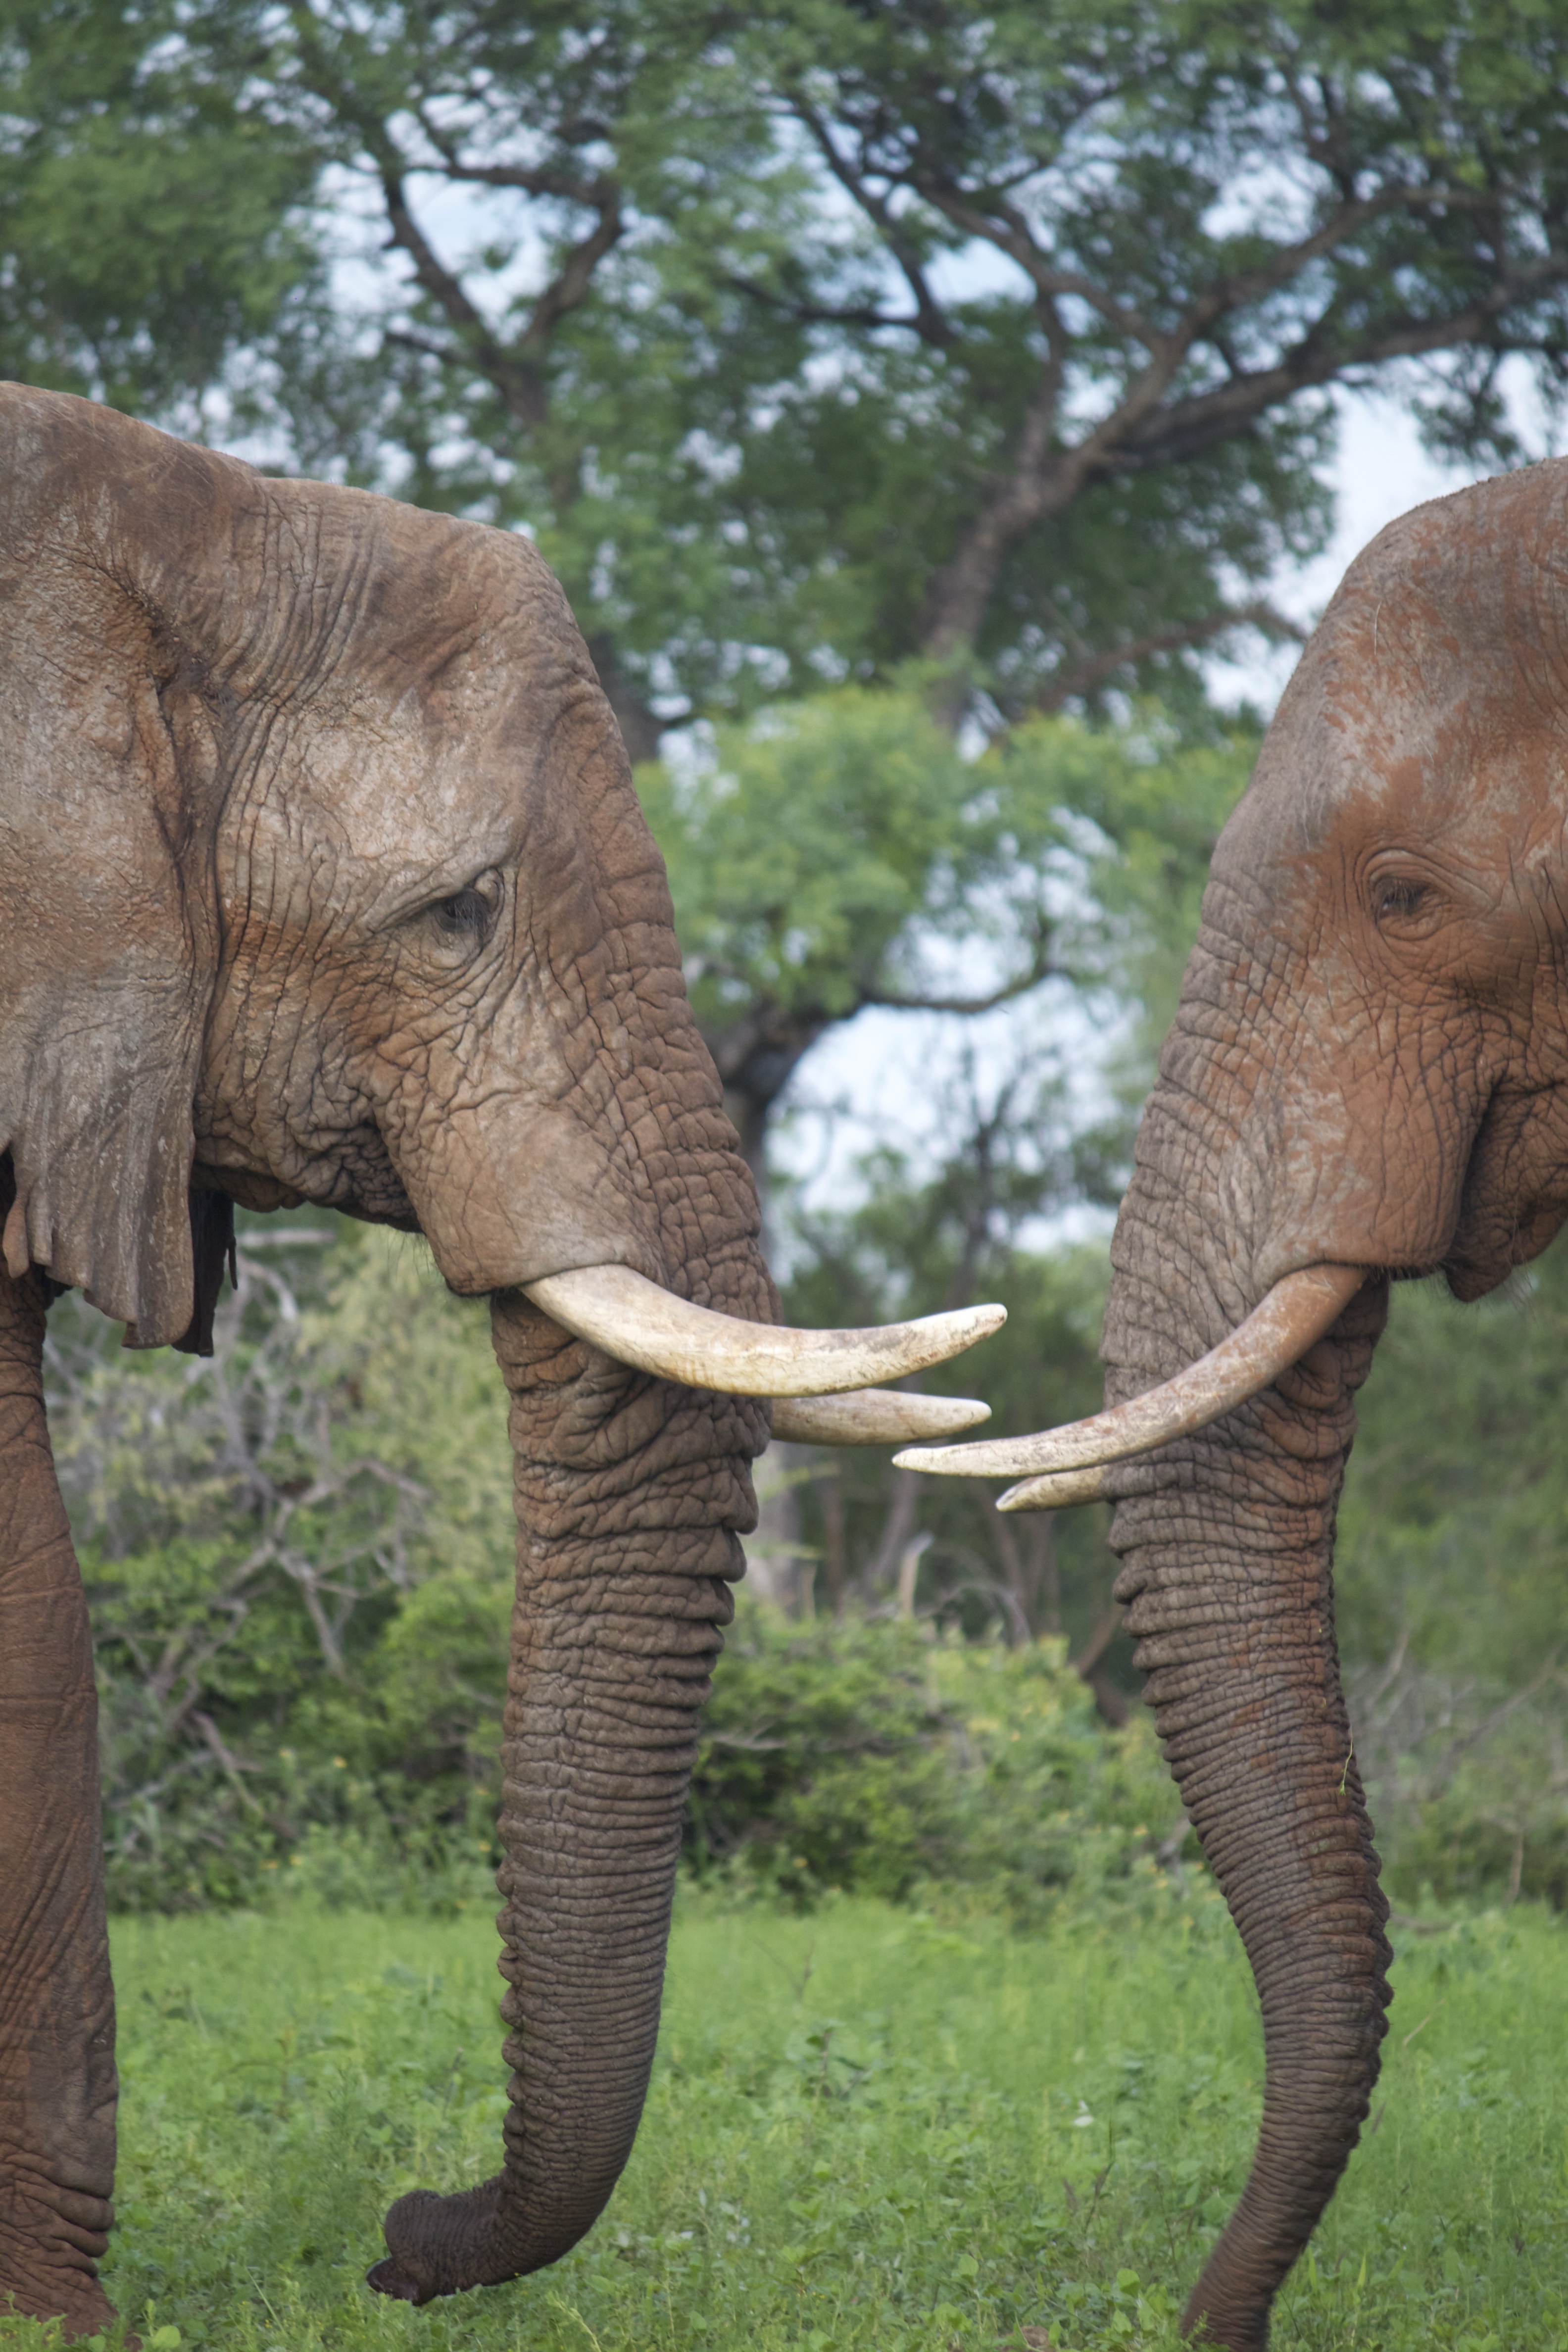
landscape, nature, outdoor, wilderness, animal, travel, wildlife, wild, environment, zoo, jungle, natural, africa, park, mammal, tourism, fauna, elephant, south, national, safari, kenya, indian elephant, african elephant, elephants and mammoths